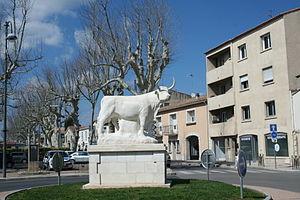
Mauguio (Hérault) - statue à la gloire du cocardier Muscadet, biou d'or, de la manade Rouquette, 1998.
Cet article recense les œuvres d'art dans l'espace public de l'Hérault, en France.